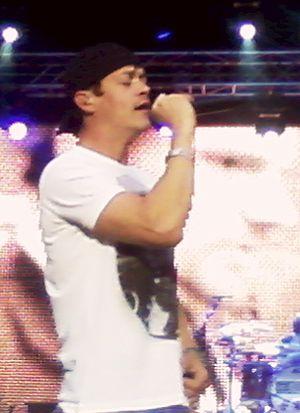
Bradley Kirk Arnold, dit Brad Arnold, né le 27 septembre 1978 à Escatawpa, est un chanteur américain. Chanteur du groupe de rock 3 Doors Down, il fut aussi le tout premier batteur du groupe.